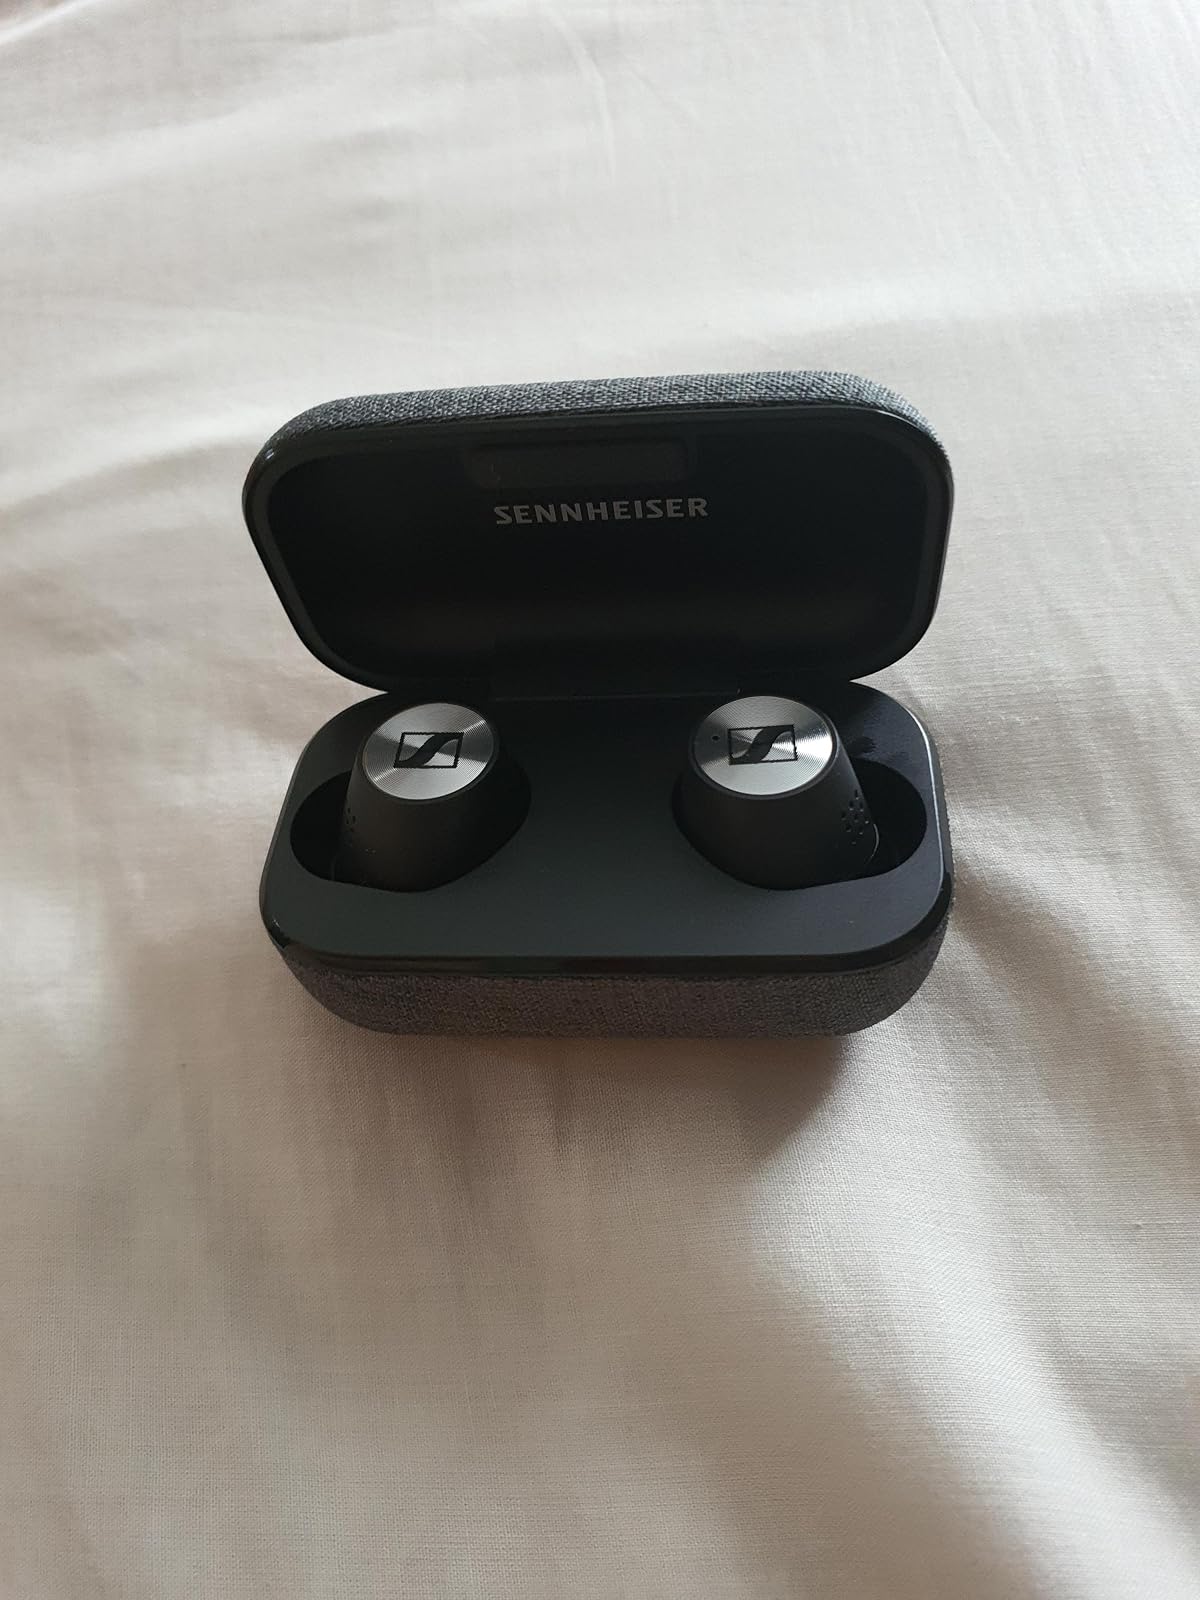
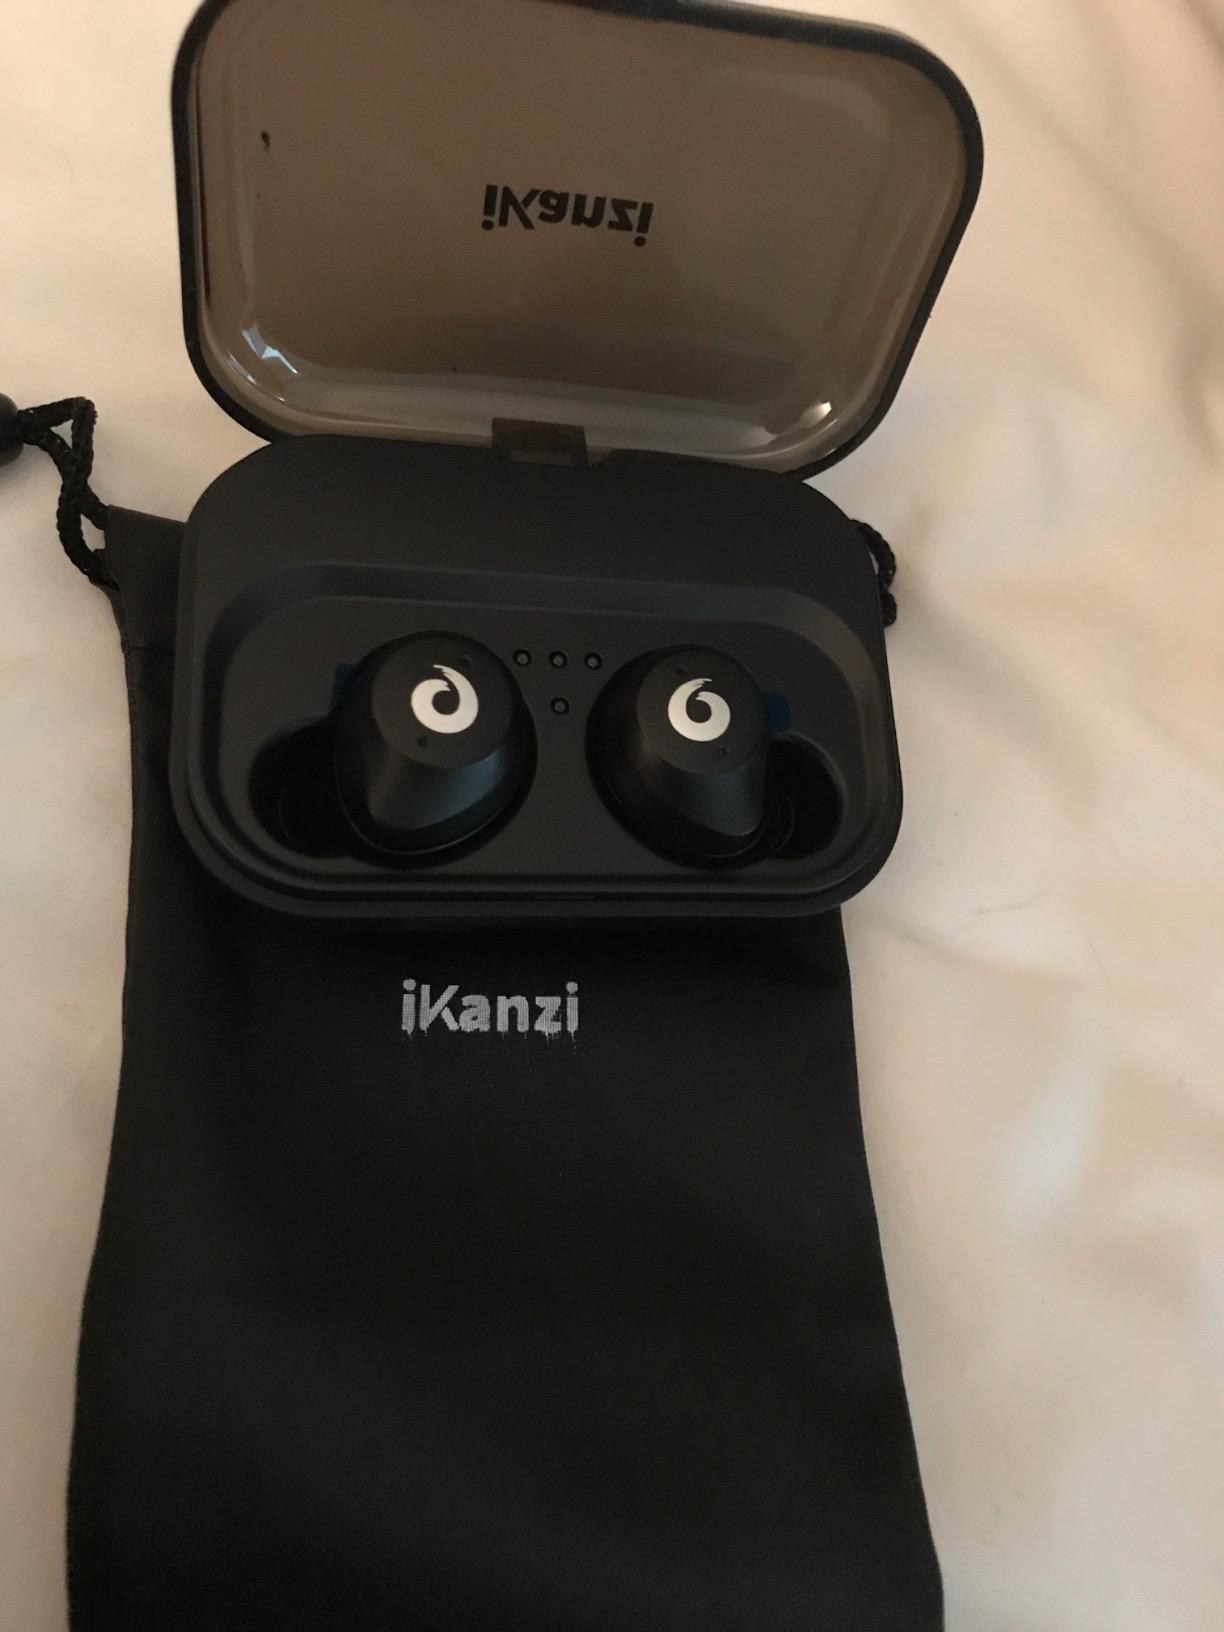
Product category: earbuds
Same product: no